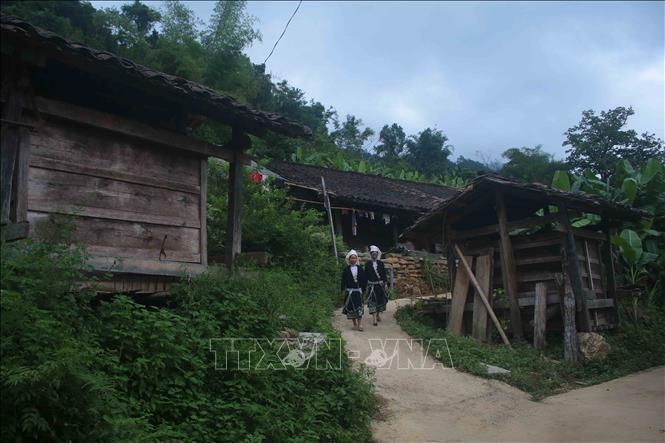
có hai người phụ nữ đang xuất hiện ở trên lối đi